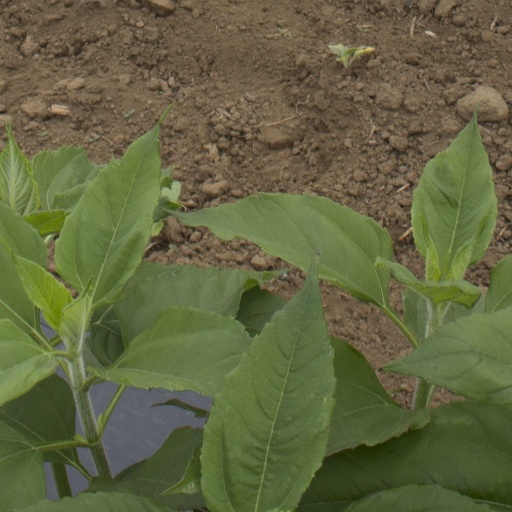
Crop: Jerusalem artichoke